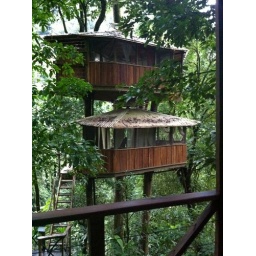
Look at this! Our tree house in Costa Rica, Pura Vida!